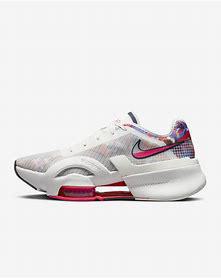
Brand: Nike
Model: Air Zoom Superrep 3